Judah Monis

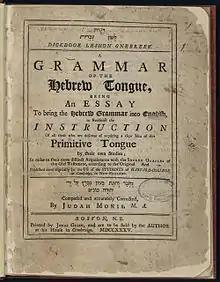
"A Grammar of the Hebrew Tongue" published in 1735. (Library of Congress)

Monis continued to use his handwritten grammar manual, but the unavailability of any Hebrew type for printing presses required that each student copy the entire text by hand, an unpopular job which took up to a month. Monis finally persuaded Harvard to import Hebrew type from London, and in 1735, with a loan from Harvard, Bostonian Jonas Green published a thousand copies of the textbook, the first Hebrew textbook printed in North America. Monis sold the books himself out of his Cambridge home, and it was a required text for all Harvard students for the ensuing 25 years. The American Jewish Historical Society possesses two copies of the printed books, as well as one of the handwritten copies.